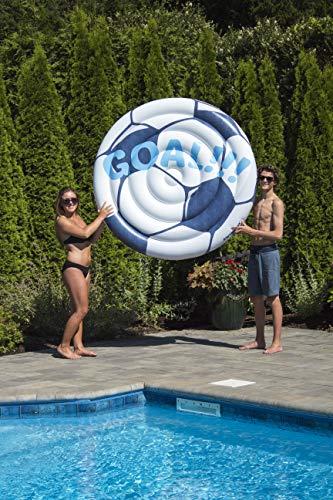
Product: Swimline Soccerball Island Pool Inflatable Ride-On, White
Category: Toys & Games | Sports & Outdoor Play | Pools & Water Toys | Pool Rafts & Inflatable Ride-ons
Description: Great pool lounging fun.
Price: $26.25
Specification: ProductDimensions:60x60x8.5inches|ItemWeight:4.26pounds|ShippingWeight:4.26pounds(Viewshippingratesandpolicies)|DomesticShipping:ItemcanbeshippedwithinU.S.|InternationalShipping:ThisitemcanbeshippedtoselectcountriesoutsideoftheU.S.LearnMore|ASIN:B078D75JRF|Itemmodelnumber:90531|Manufacturerrecommendedage:4yearsandup